Vladimir Dobrovolsky

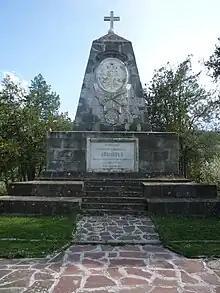
The white monument erected in memory of the liberation of Lovcha from the Ottoman yoke on 22 August 1877. It depicts all the units of the Russian army that took part in the fighting.

On 30 August 1871, he was promoted to major general and received the Order of St. Vladimir of the 3rd degree, Vladimir Mikhailovich Dobrovolsky was given command of the 3rd Infantry Brigade, with which he participated in the war with Turkey in 1877. Dobrovolsky distinguished himself at the Battle of Lovcha as a brave and proactive military commander, but some aspects of his activities such as violation of disposition, untimely conduct of attacks on Turkish fortifications, poor interaction with neighboring detachments and columns were subsequently criticized.